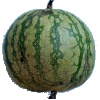
Label: watermelon